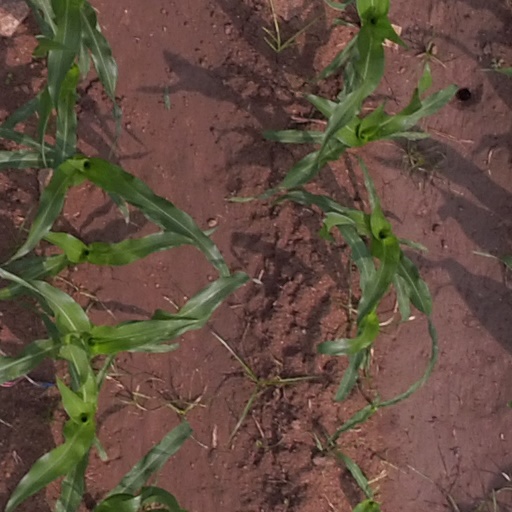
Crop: maize; corn